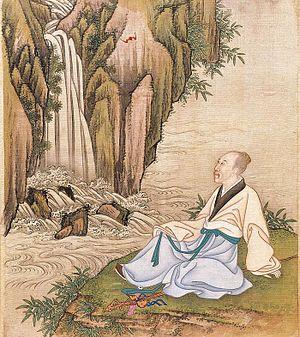
L'histoire de la Chine commence avec l'apparition de l'écriture, vers 1 500 avant l’ère commune, peu après l'émergence des premières cités. Les écrits sont d'abord rares et ne se répandent qu'au cours du Iᵉʳ millénaire av. J.-C. La civilisation chinoise s'est développée au fil des siècles, en passant progressivement de rites ancestraux de type chamanique au taoïsme et au bouddhisme, tout en intégrant la philosophie confucéenne. L'écriture chinoise non phonétique, partagée par des langues diverses qui utilisent les mêmes signes en les prononçant différemment, a permis de créer une intercompréhension écrite entre locuteurs instruits parlant différentes langues. Lorsque la Chine fut conquise à plusieurs reprises par des tribus nomades venues du Nord ou de l'Ouest, comme les Mongols au XIIIᵉ siècle, les envahisseurs adoptèrent les coutumes chinoises et utilisèrent le système administratif en place pour gouverner à leur profit l'empire de Chine.